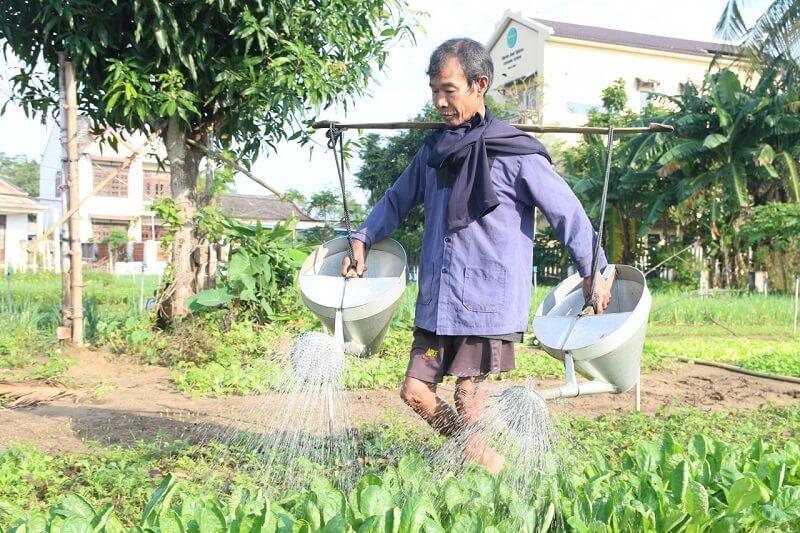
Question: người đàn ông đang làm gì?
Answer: đang tưới rau